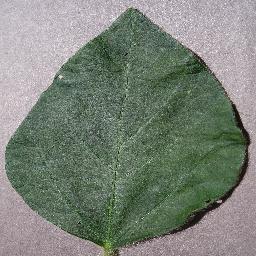
Label: Soybean___healthy